Georgios Remoundos

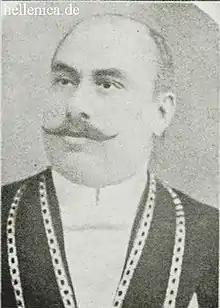
Georgios Remoundos

Georgios Remoundos (Γεώργιος Ρεμούνδος, 1878 in Athens – 27 April 1928) was a Greek mathematician and a founding member of the Academy of Athens in 1926.